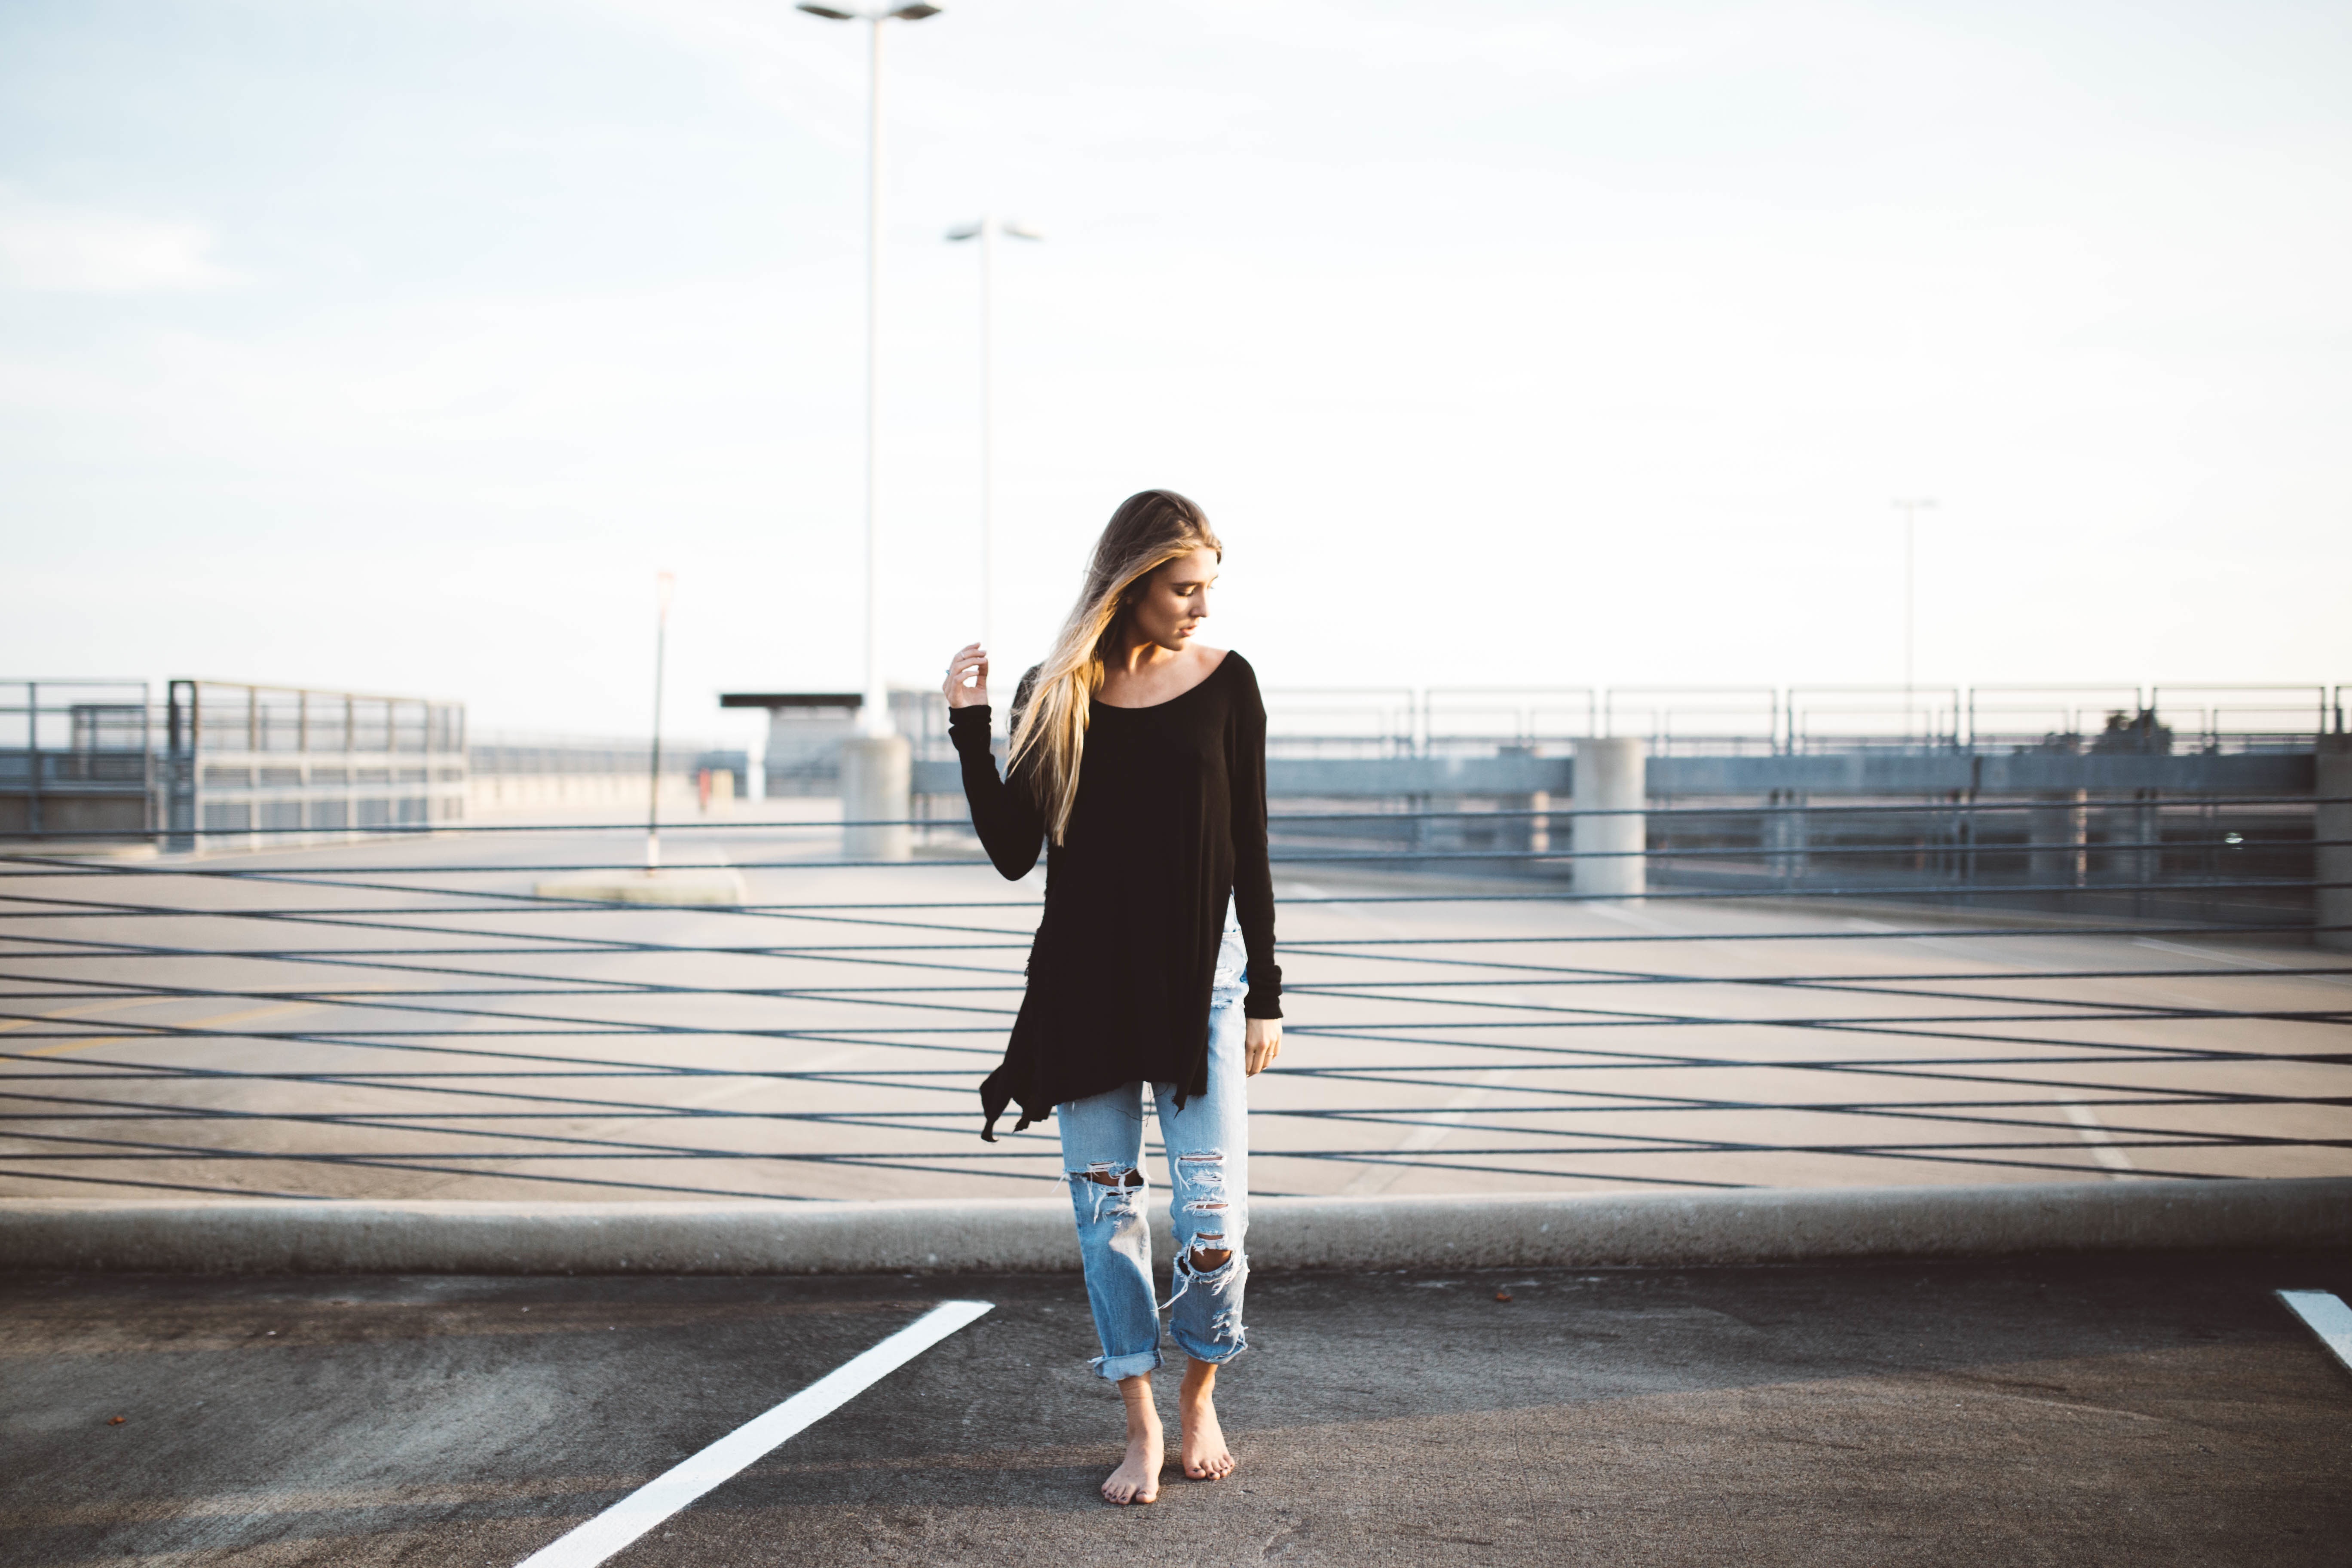
girl, woman, hair, white, female, standing, model, young, jeans, spring, fashion, blue, clothing, lifestyle, blonde, outerwear, denim, outdoors, worn, shooting, dress, photograph, casual, attractive, photo shoot, blonde woman